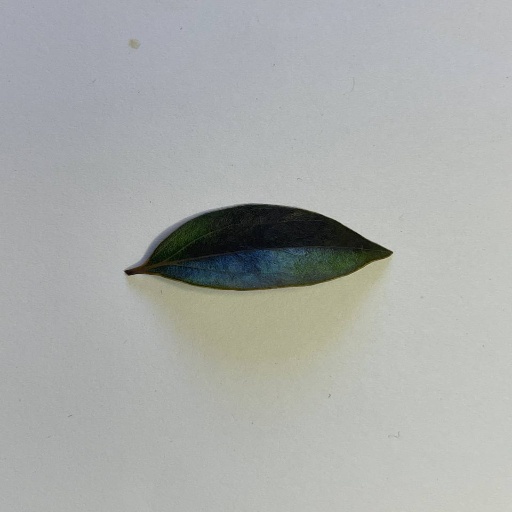
Species: Camphor
Leaf condition: Bacterial Spot